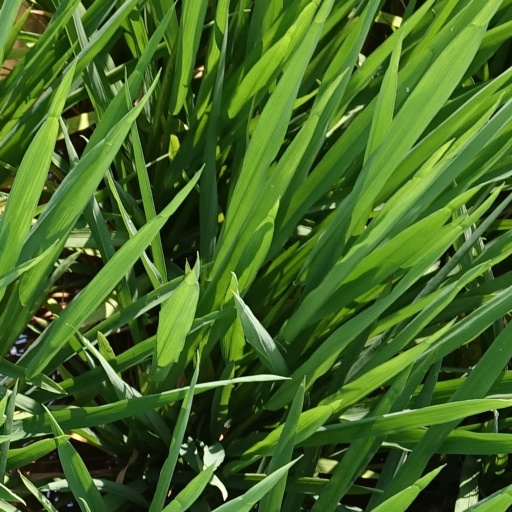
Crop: rice